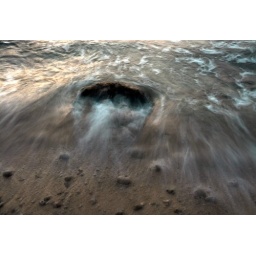
rock in water v2